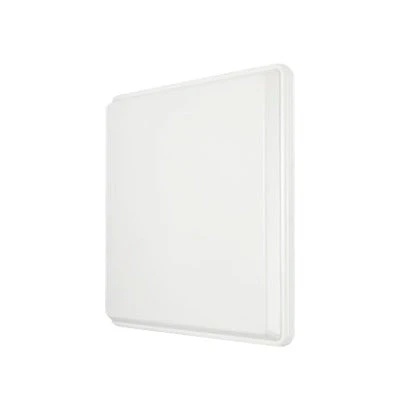
PTP450I - RADIO BACKHAUL  4.9-5.9 GHZ 300 MBPS VERSIÓN CON ANTENA INTEGRADA DE 23 DBI - C050045B002
4.9-5.9 GHz 300 Mbps Para Intemperie IP-67 • Hasta 300 Mbps Reales ( NO requiere licencia) • 4900 - 5925 MHz. • Tecnología OFDM (Orthogonal frequency-division multiplexing). • Para intemperie IP-67. • Polaridad vertical/horizontal simultáneas MIMO 2X2. • QoS (802.1p, 8 niveles), VLAN (802.1ad Q-in-Q, 802.1Q con prioridad 802.1p). • Modulación adaptable QPSK hasta 256QAM. • Temperatura de operación -40 a 60 °C. • Encriptación 56 bits DES, FIPS 197, 128 bits AES (opcional). • (requiere PoE); consumo máximo: 25 W • Dimensiones: 310 x 310 x 64 mm / Peso: 2.5 kg - S E REQUIEREN 2 EQUIPOS POR ENLACE - No incluye montaje (450MBR) - No incluye PoE (N000000L034A) - Garantia: 1 Año DISPONIBLE YA PARA LINK PLANNER !!!
Brand: CAMBIUM NETWORKS
Category: Electronics > Networking > Bridges & Routers